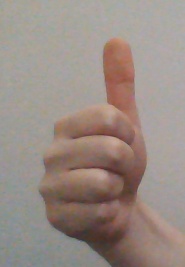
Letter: aleff